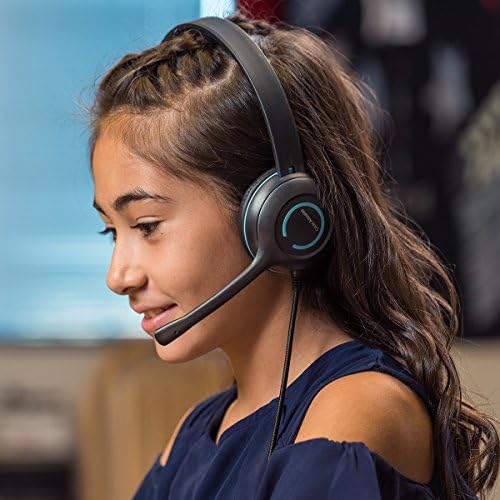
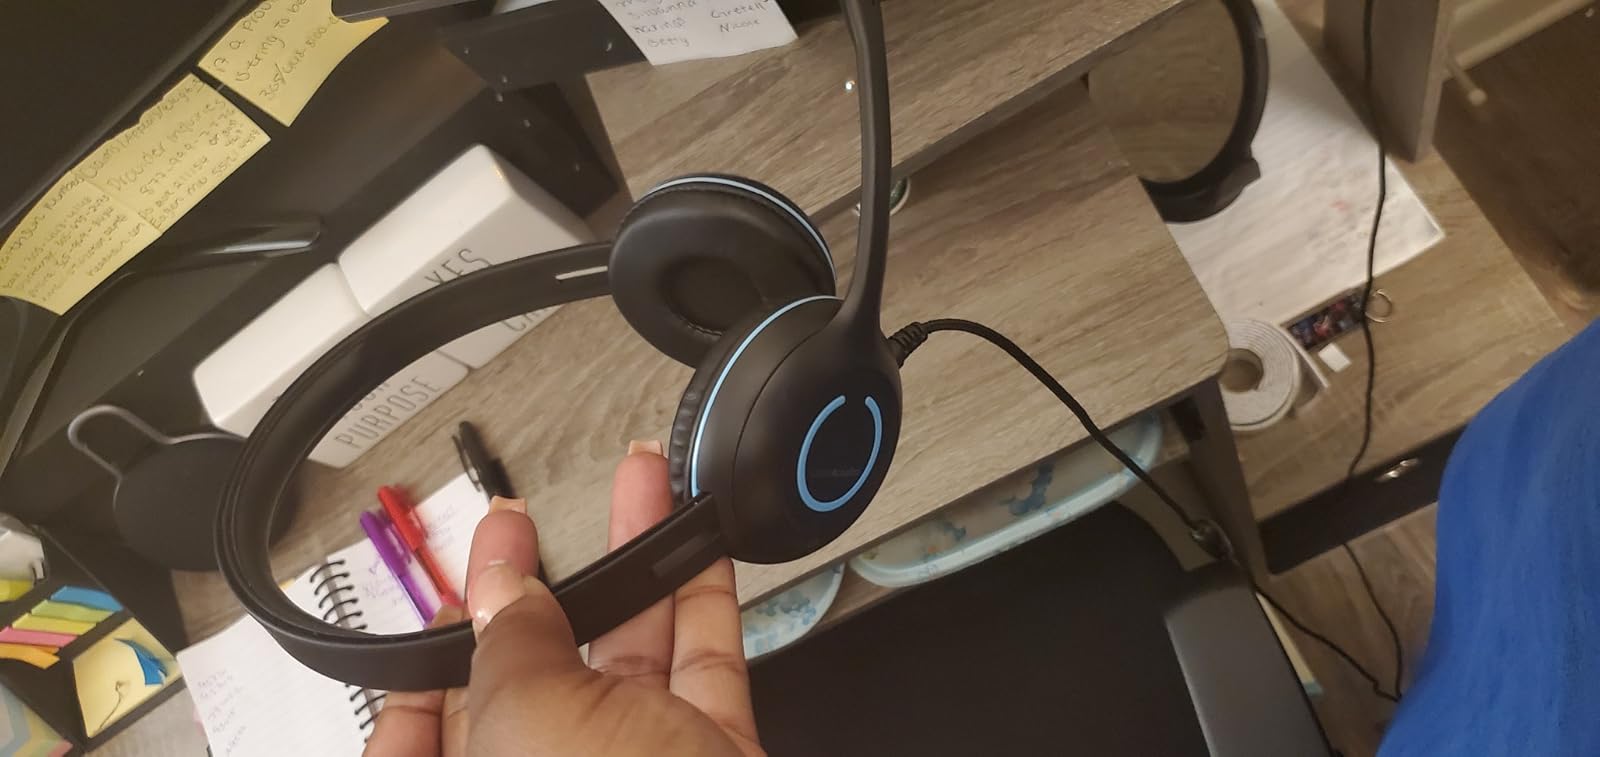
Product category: headphones
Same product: yes